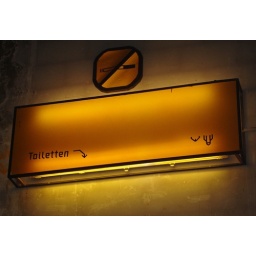
this sign with the great descriptive icons is located in a bar we frequently visit here in Darmstadt, the 603.